2003 Halloween solar storms

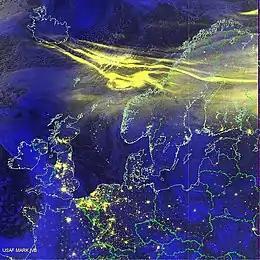
Composite image showing aurorae over northern Europe, taken by DMSP on October 30, 2003

The Halloween solar storms were a series of solar storms involving solar flares and coronal mass ejections that occurred from mid-October to early November 2003, peaking around October 28–29. This series of storms generated the largest solar flare ever recorded by the GOES system, modeled as strong as X45 (initially estimated at X28 due to saturation of GOES' detectors).